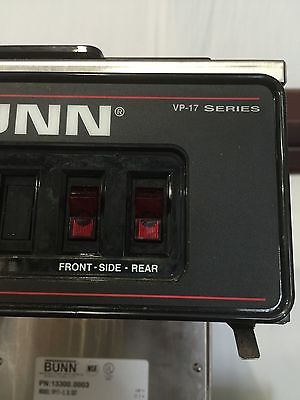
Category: coffee maker